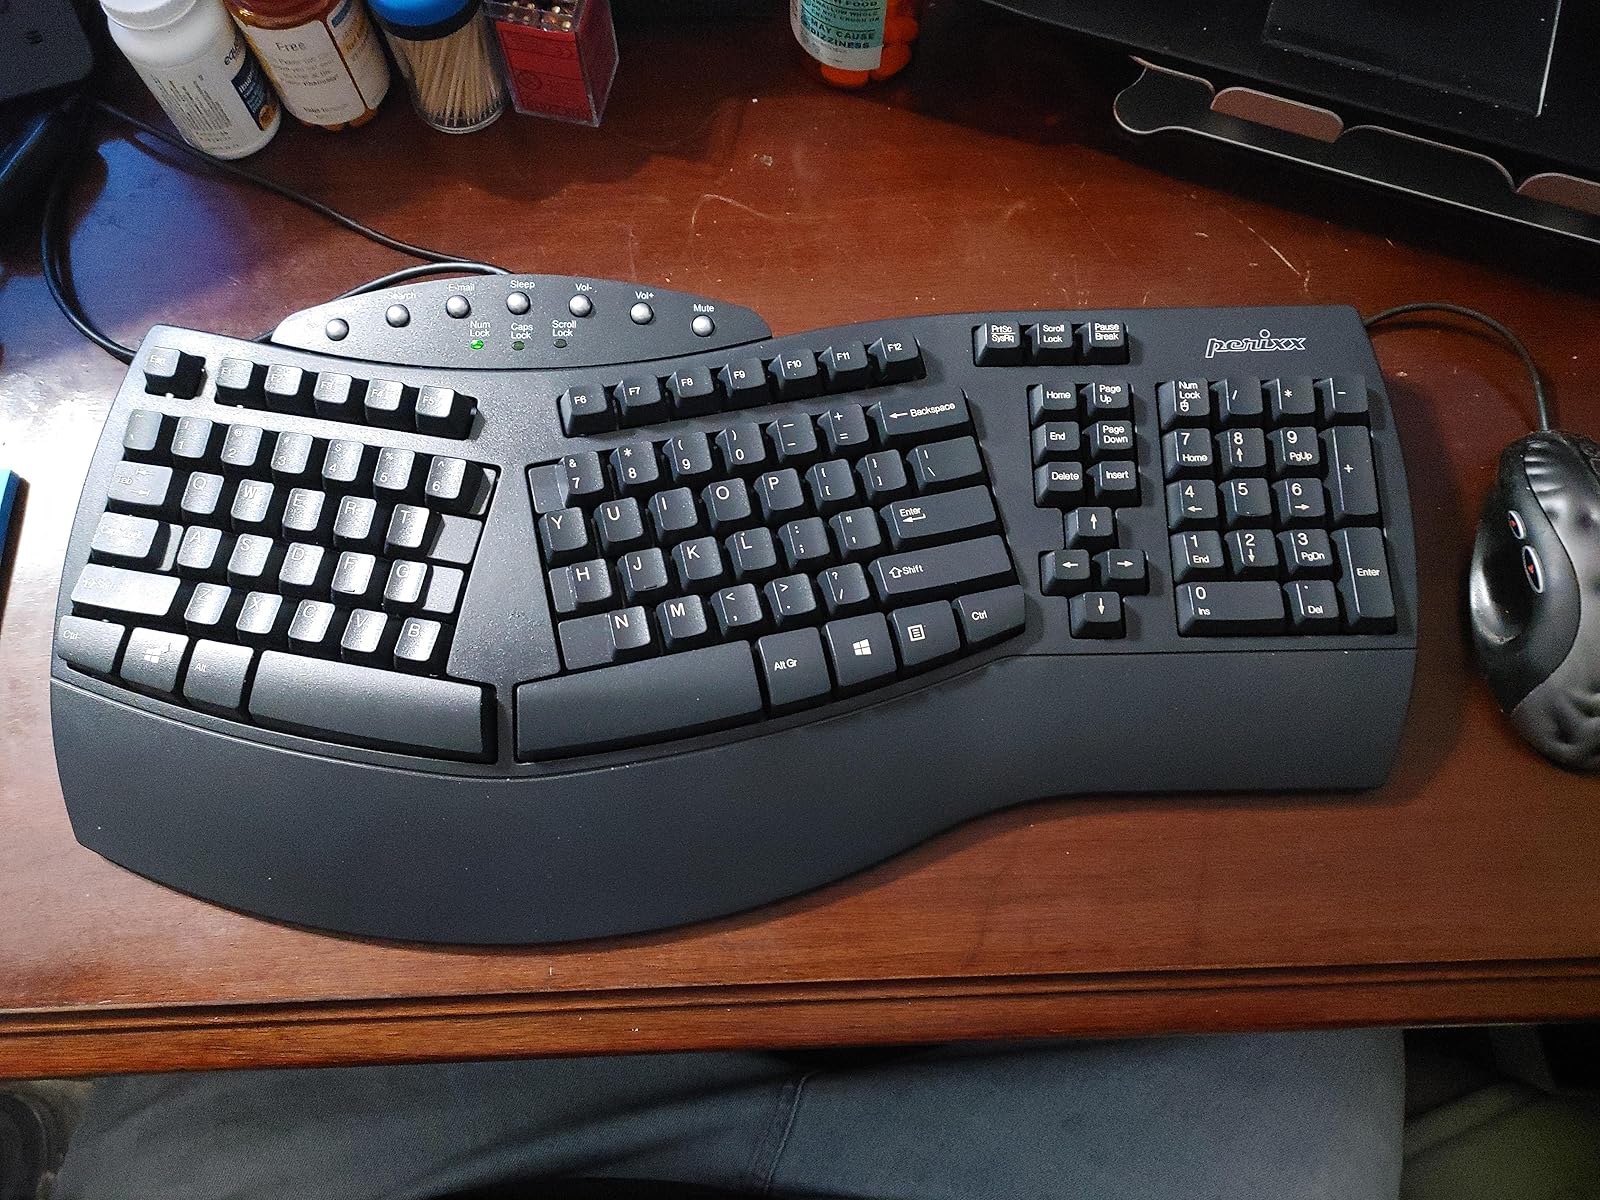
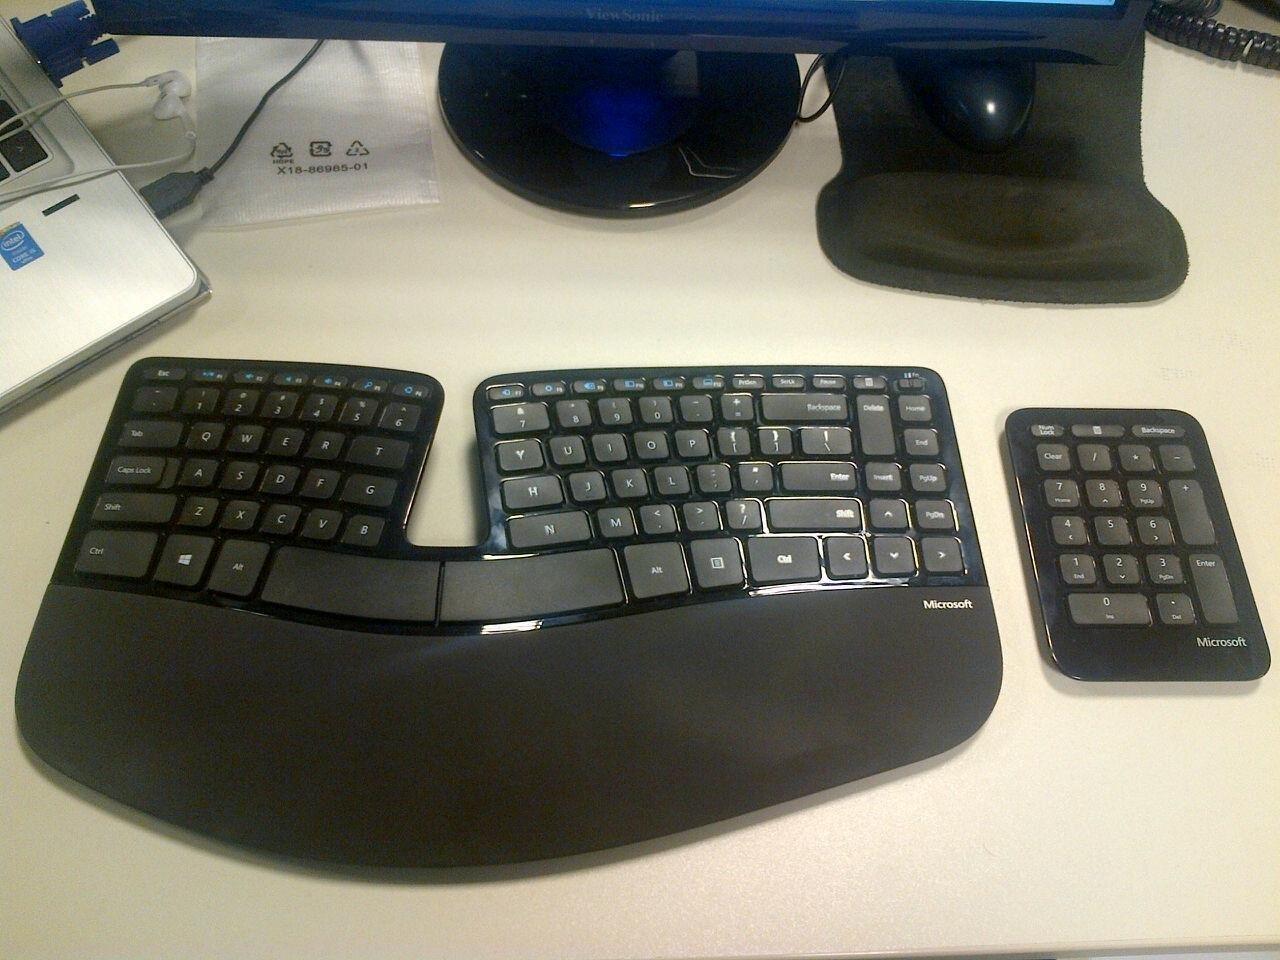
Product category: keyboard
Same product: no